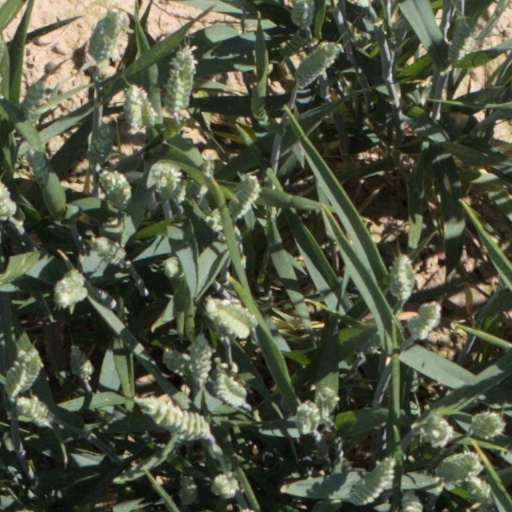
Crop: wheat